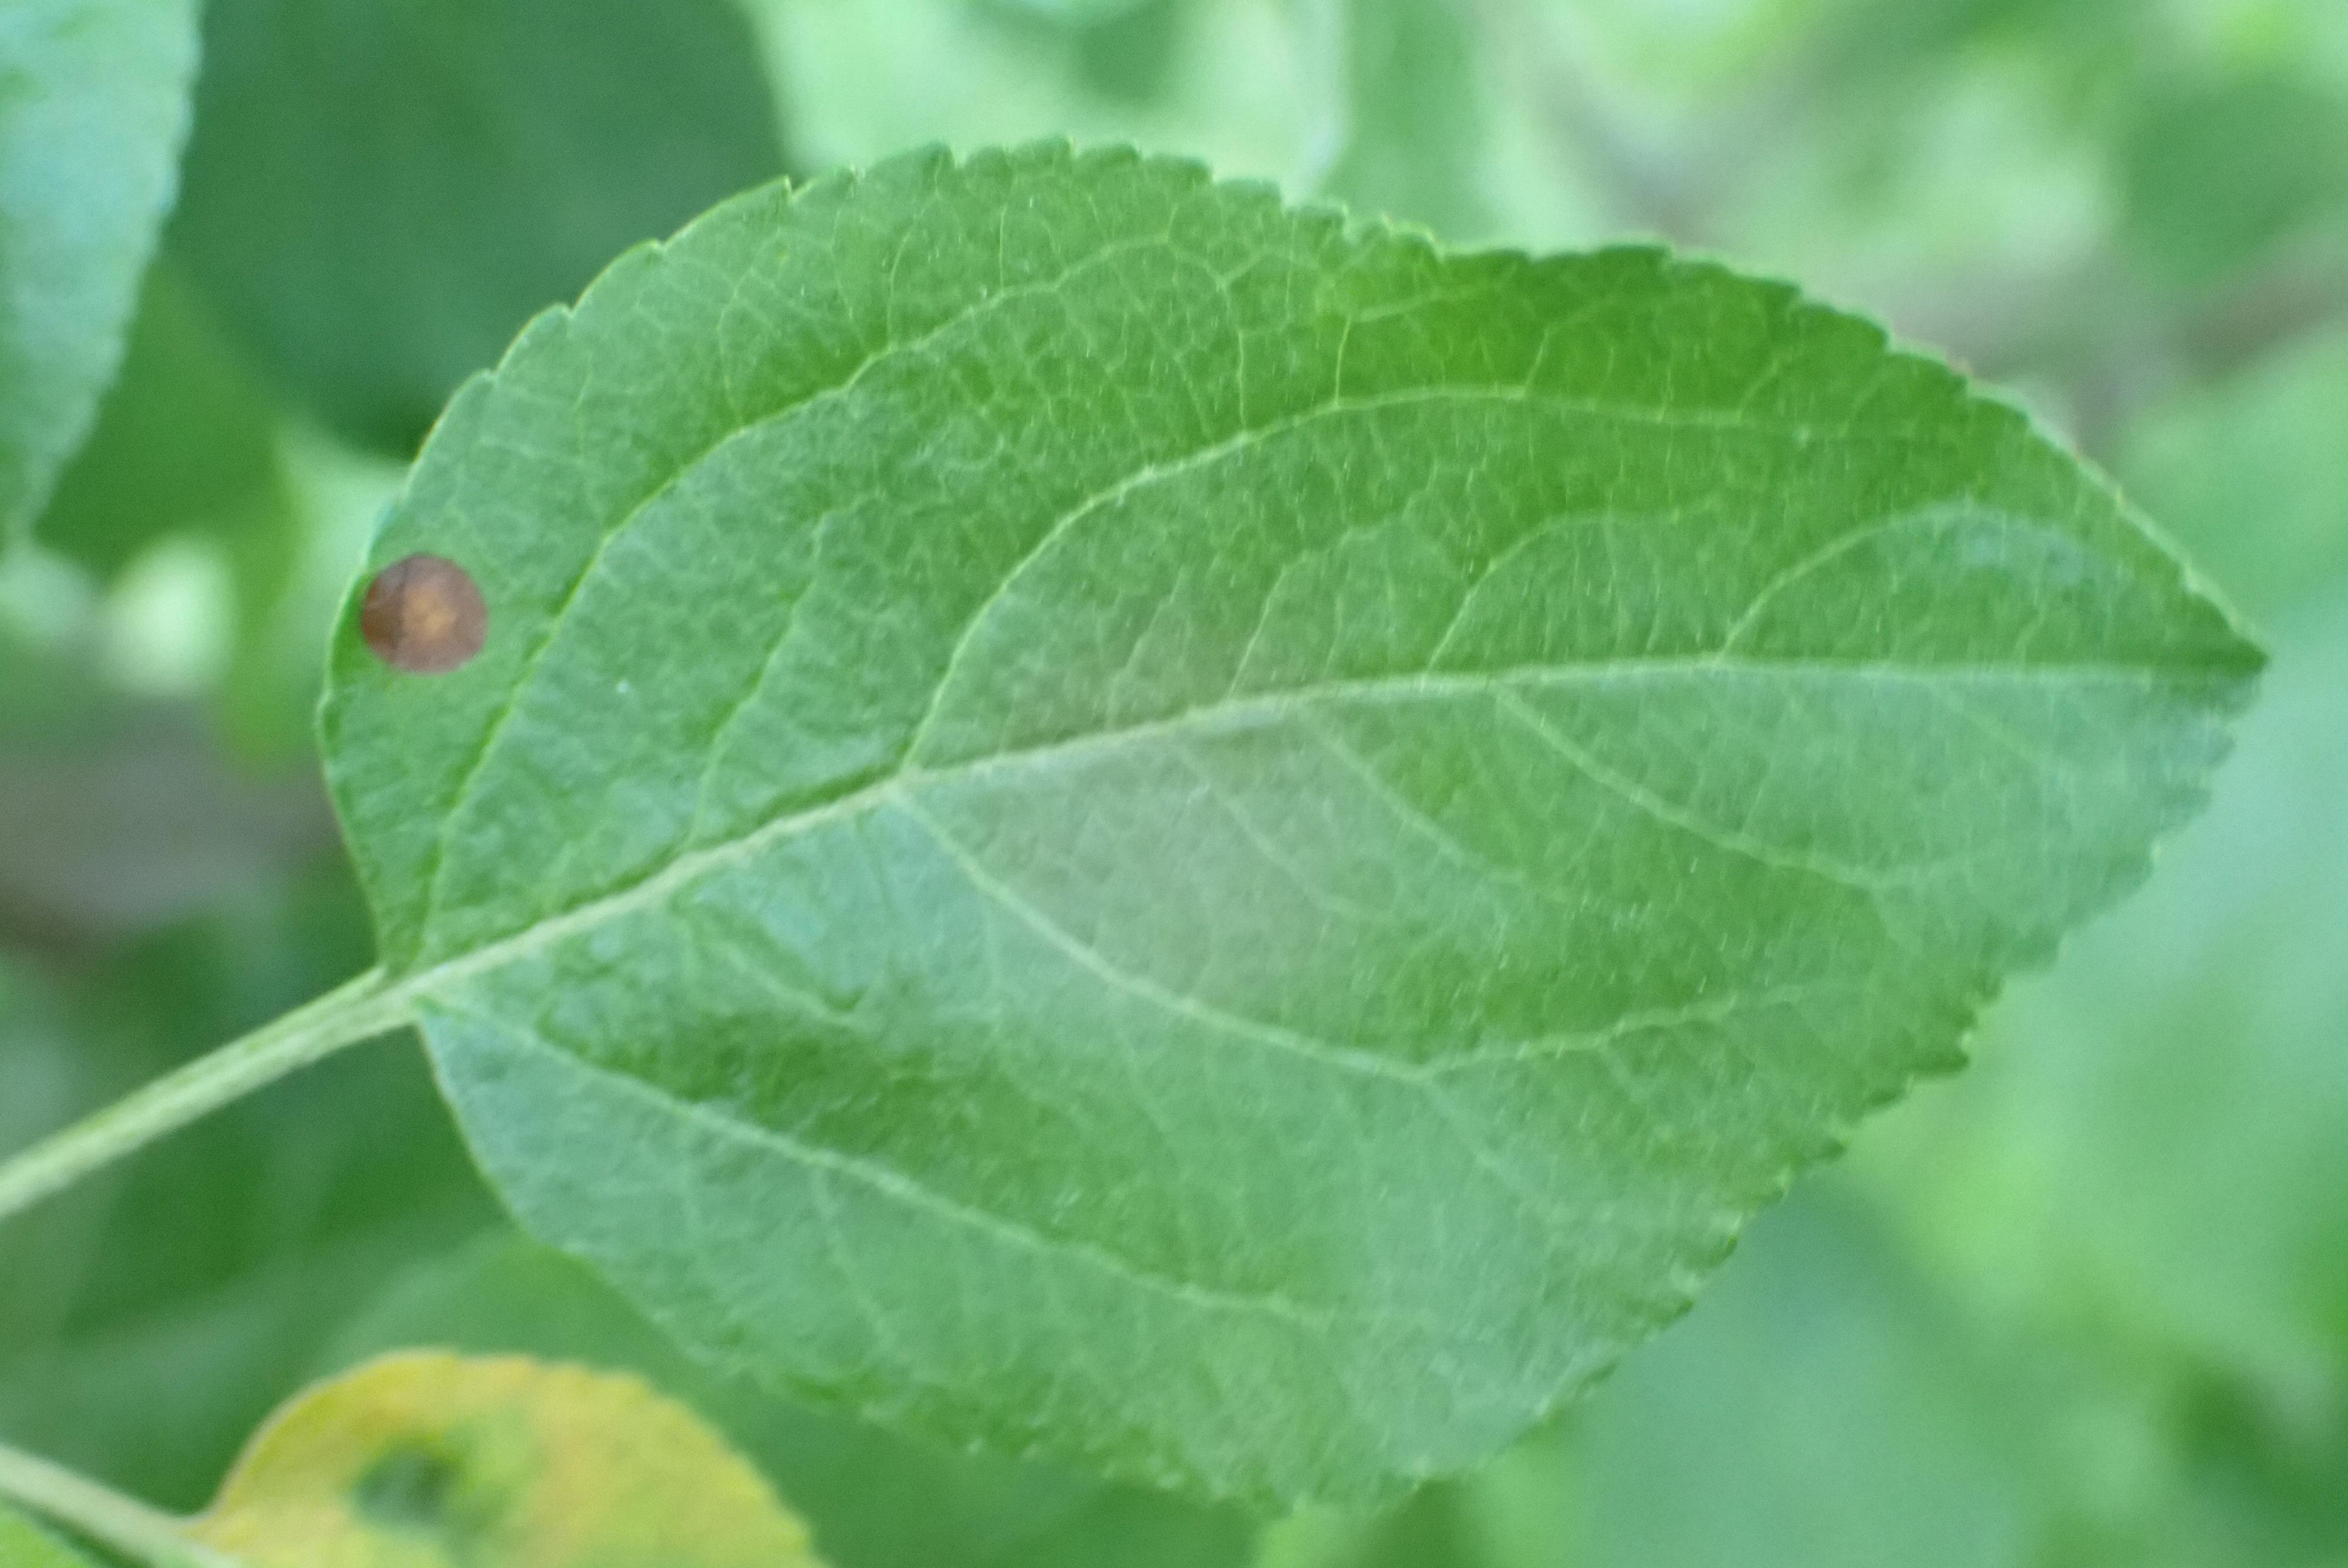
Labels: frog_eye_leaf_spot